Father Sergius (1918 film)

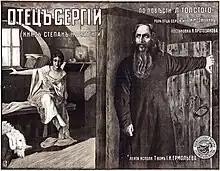

Father Sergius (Russian: Отец Сергий, translit. Otets Sergiy) is a 1918 Soviet Russian silent film directed by Yakov Protazanov and Alexandre Volkoff. It is based on the 1911 posthumously published story of the same name by Leo Tolstoy.